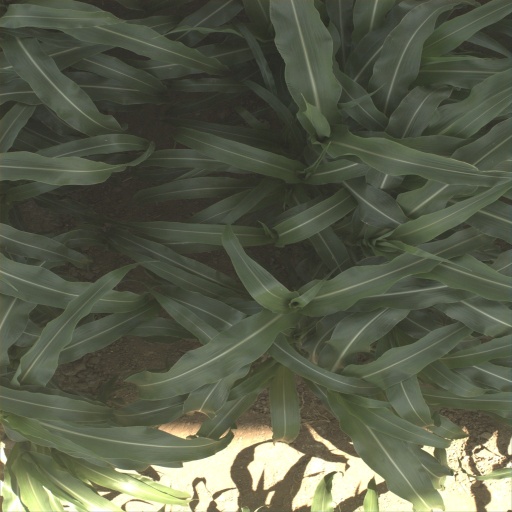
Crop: sorghum